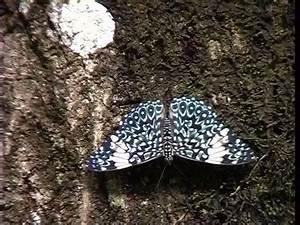
butterfly